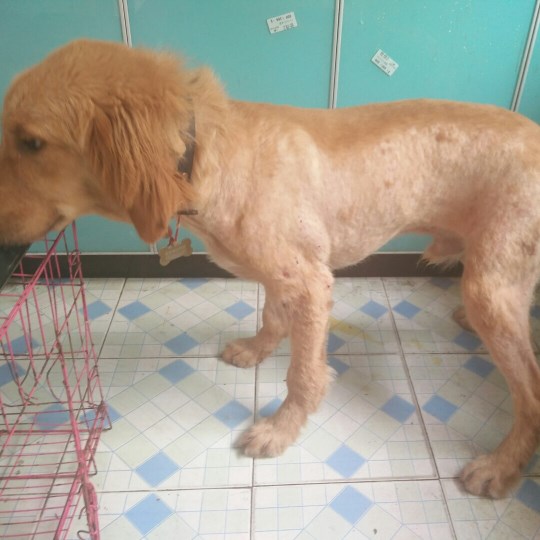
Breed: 5355-n000126-golden_retriever